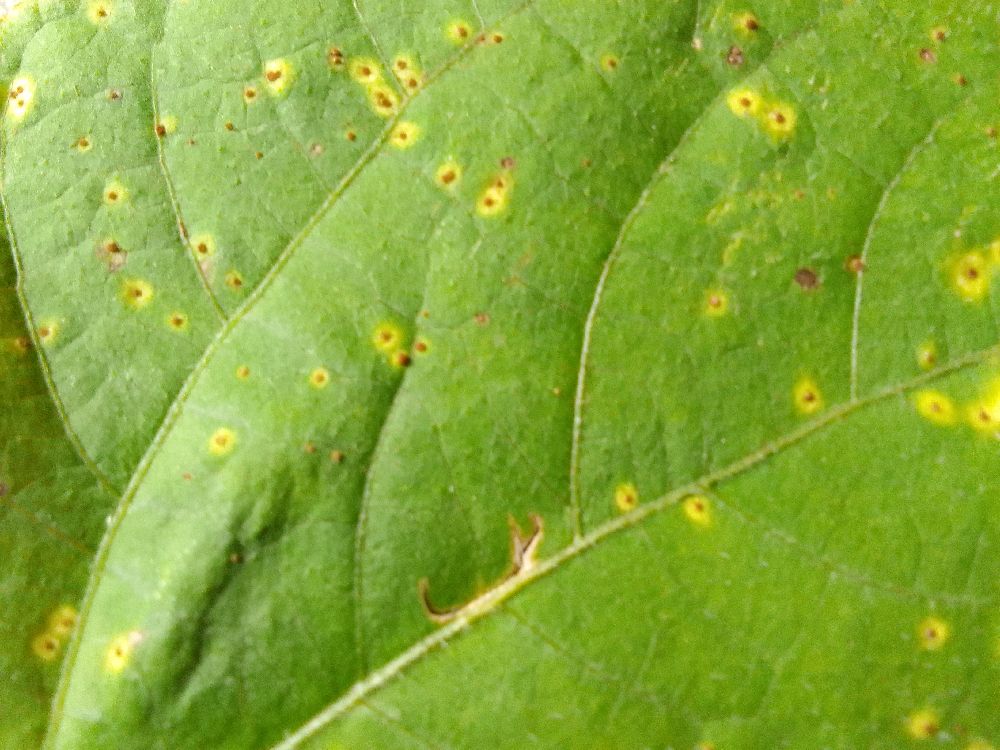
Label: rust